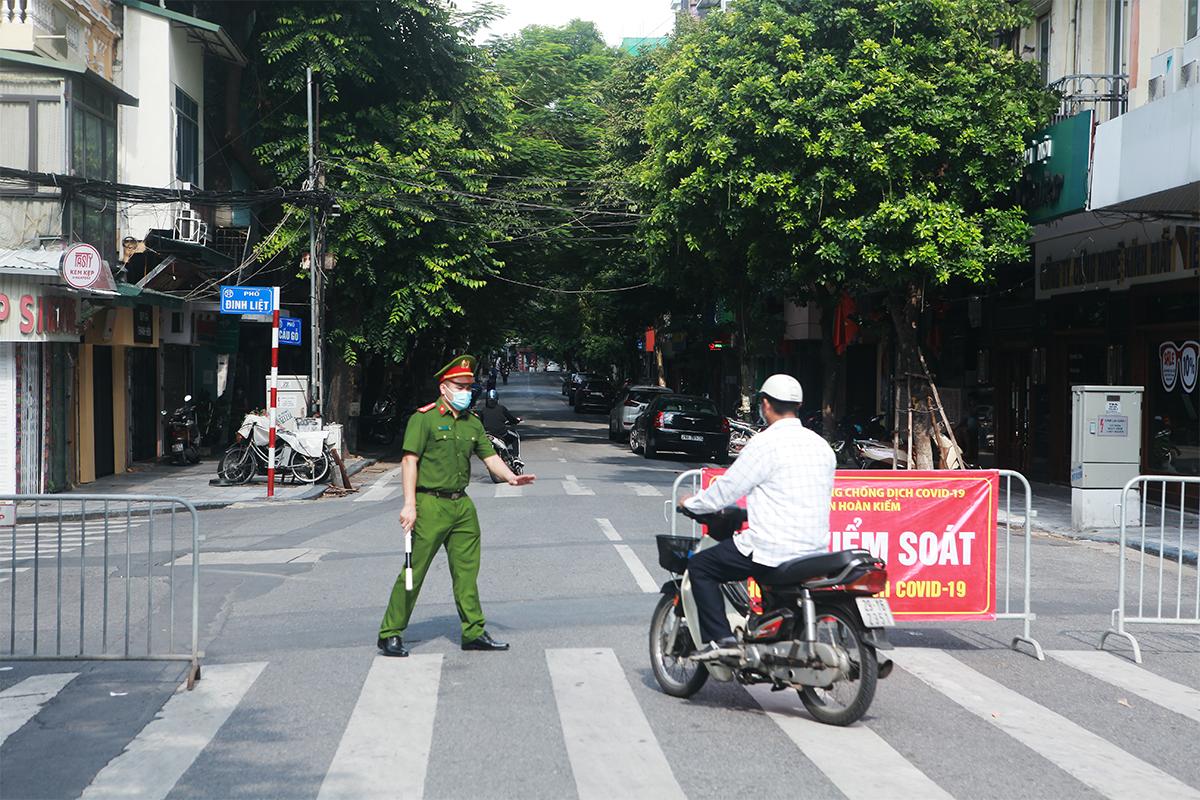
có một chiến sĩ công an đang chặn một người lái xe máy